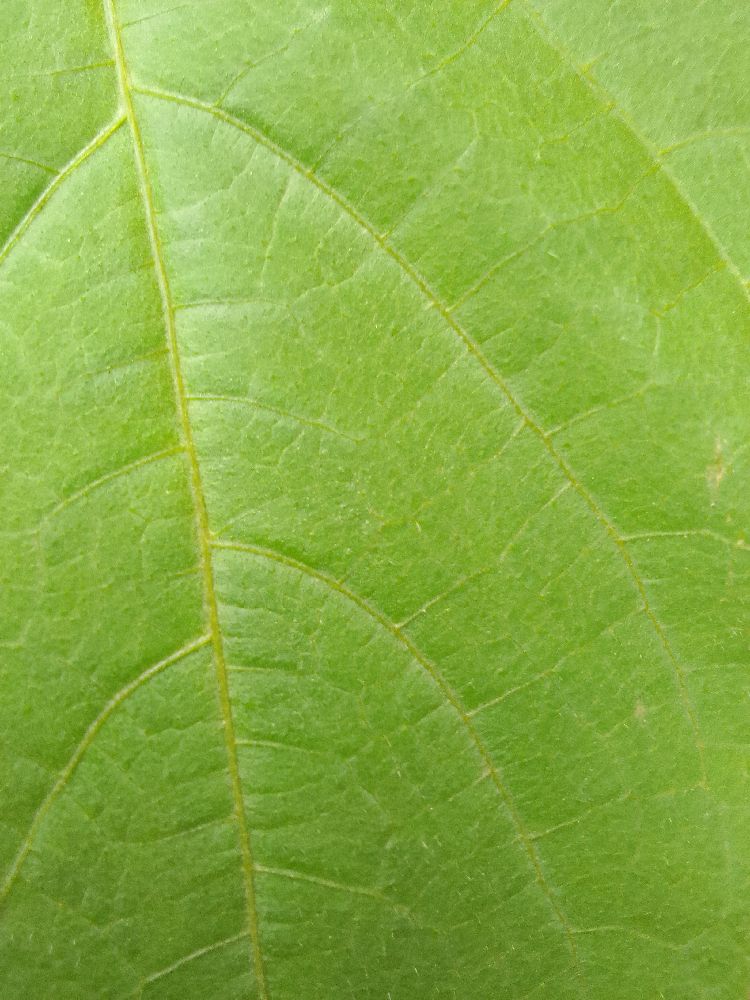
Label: healthy